Cheikh Bouamama

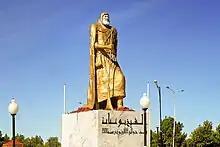

Cheikh Bouamama or Shaykh Bu 'Amamah led a popular resistance against French occupation in Algeria from 1881 to 1908.